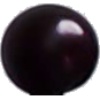
Label: Cherry Wax Black 1